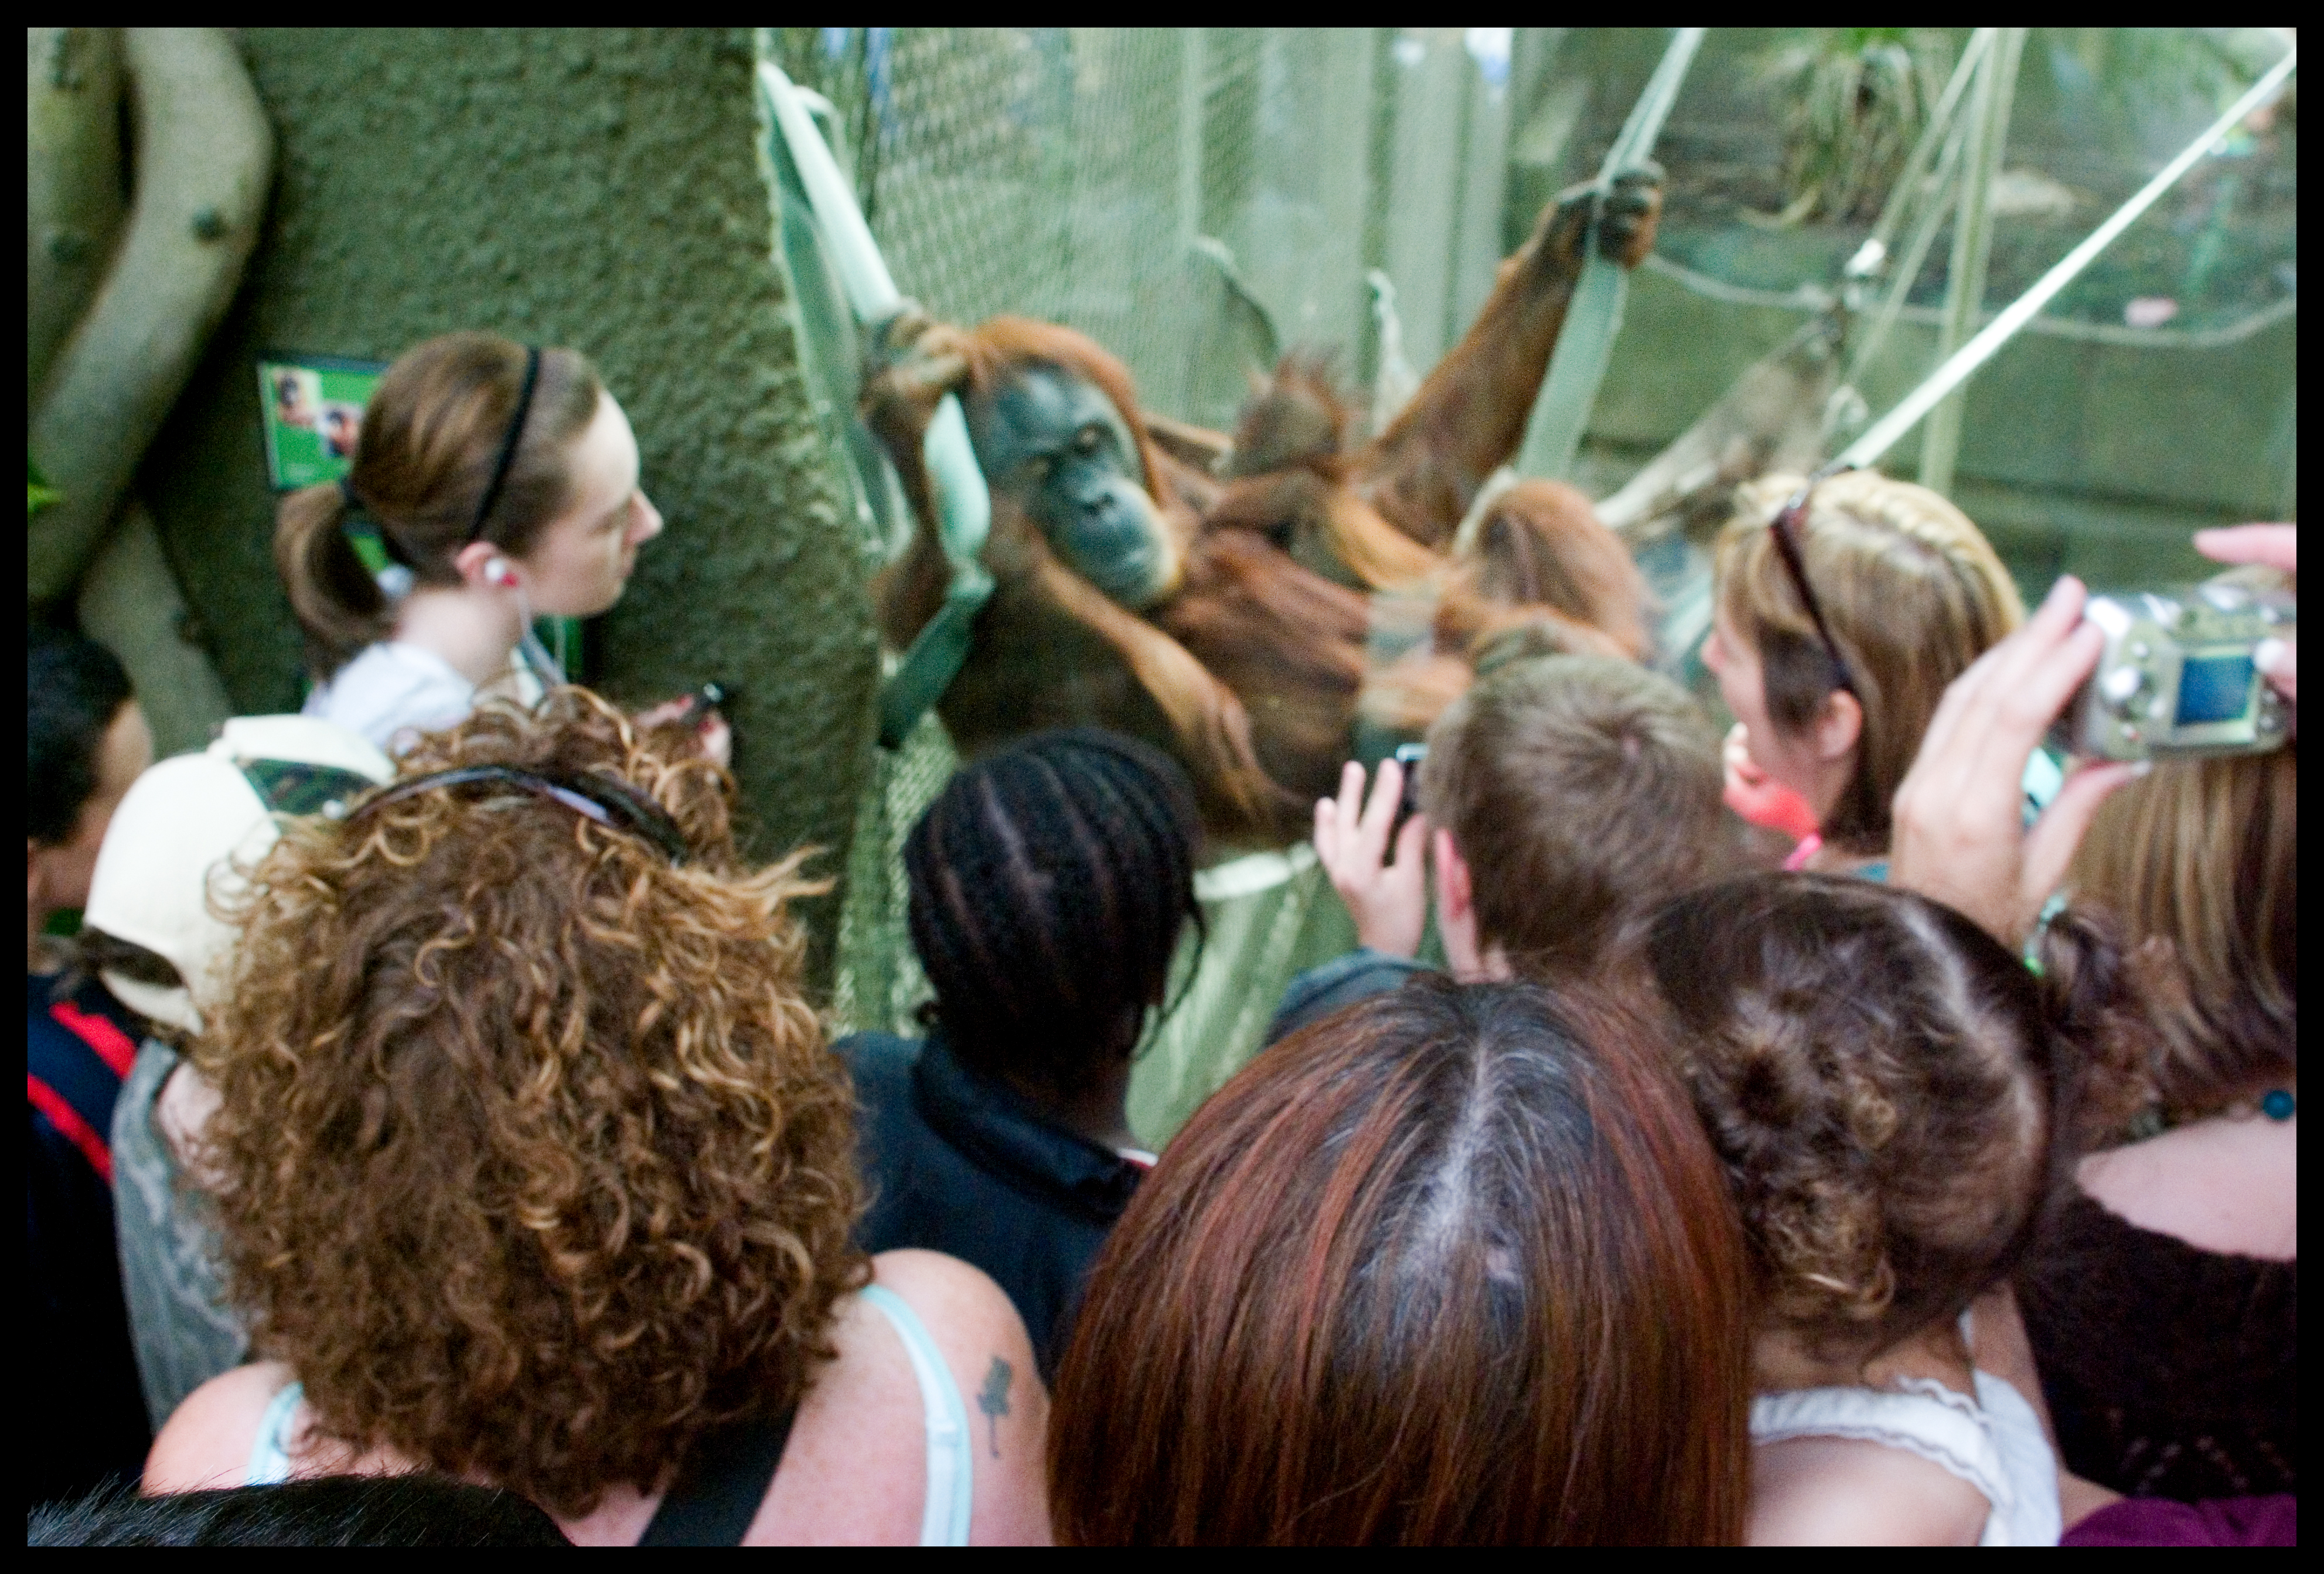
people, crowd, audience, zoo, youth, child, chester, animals